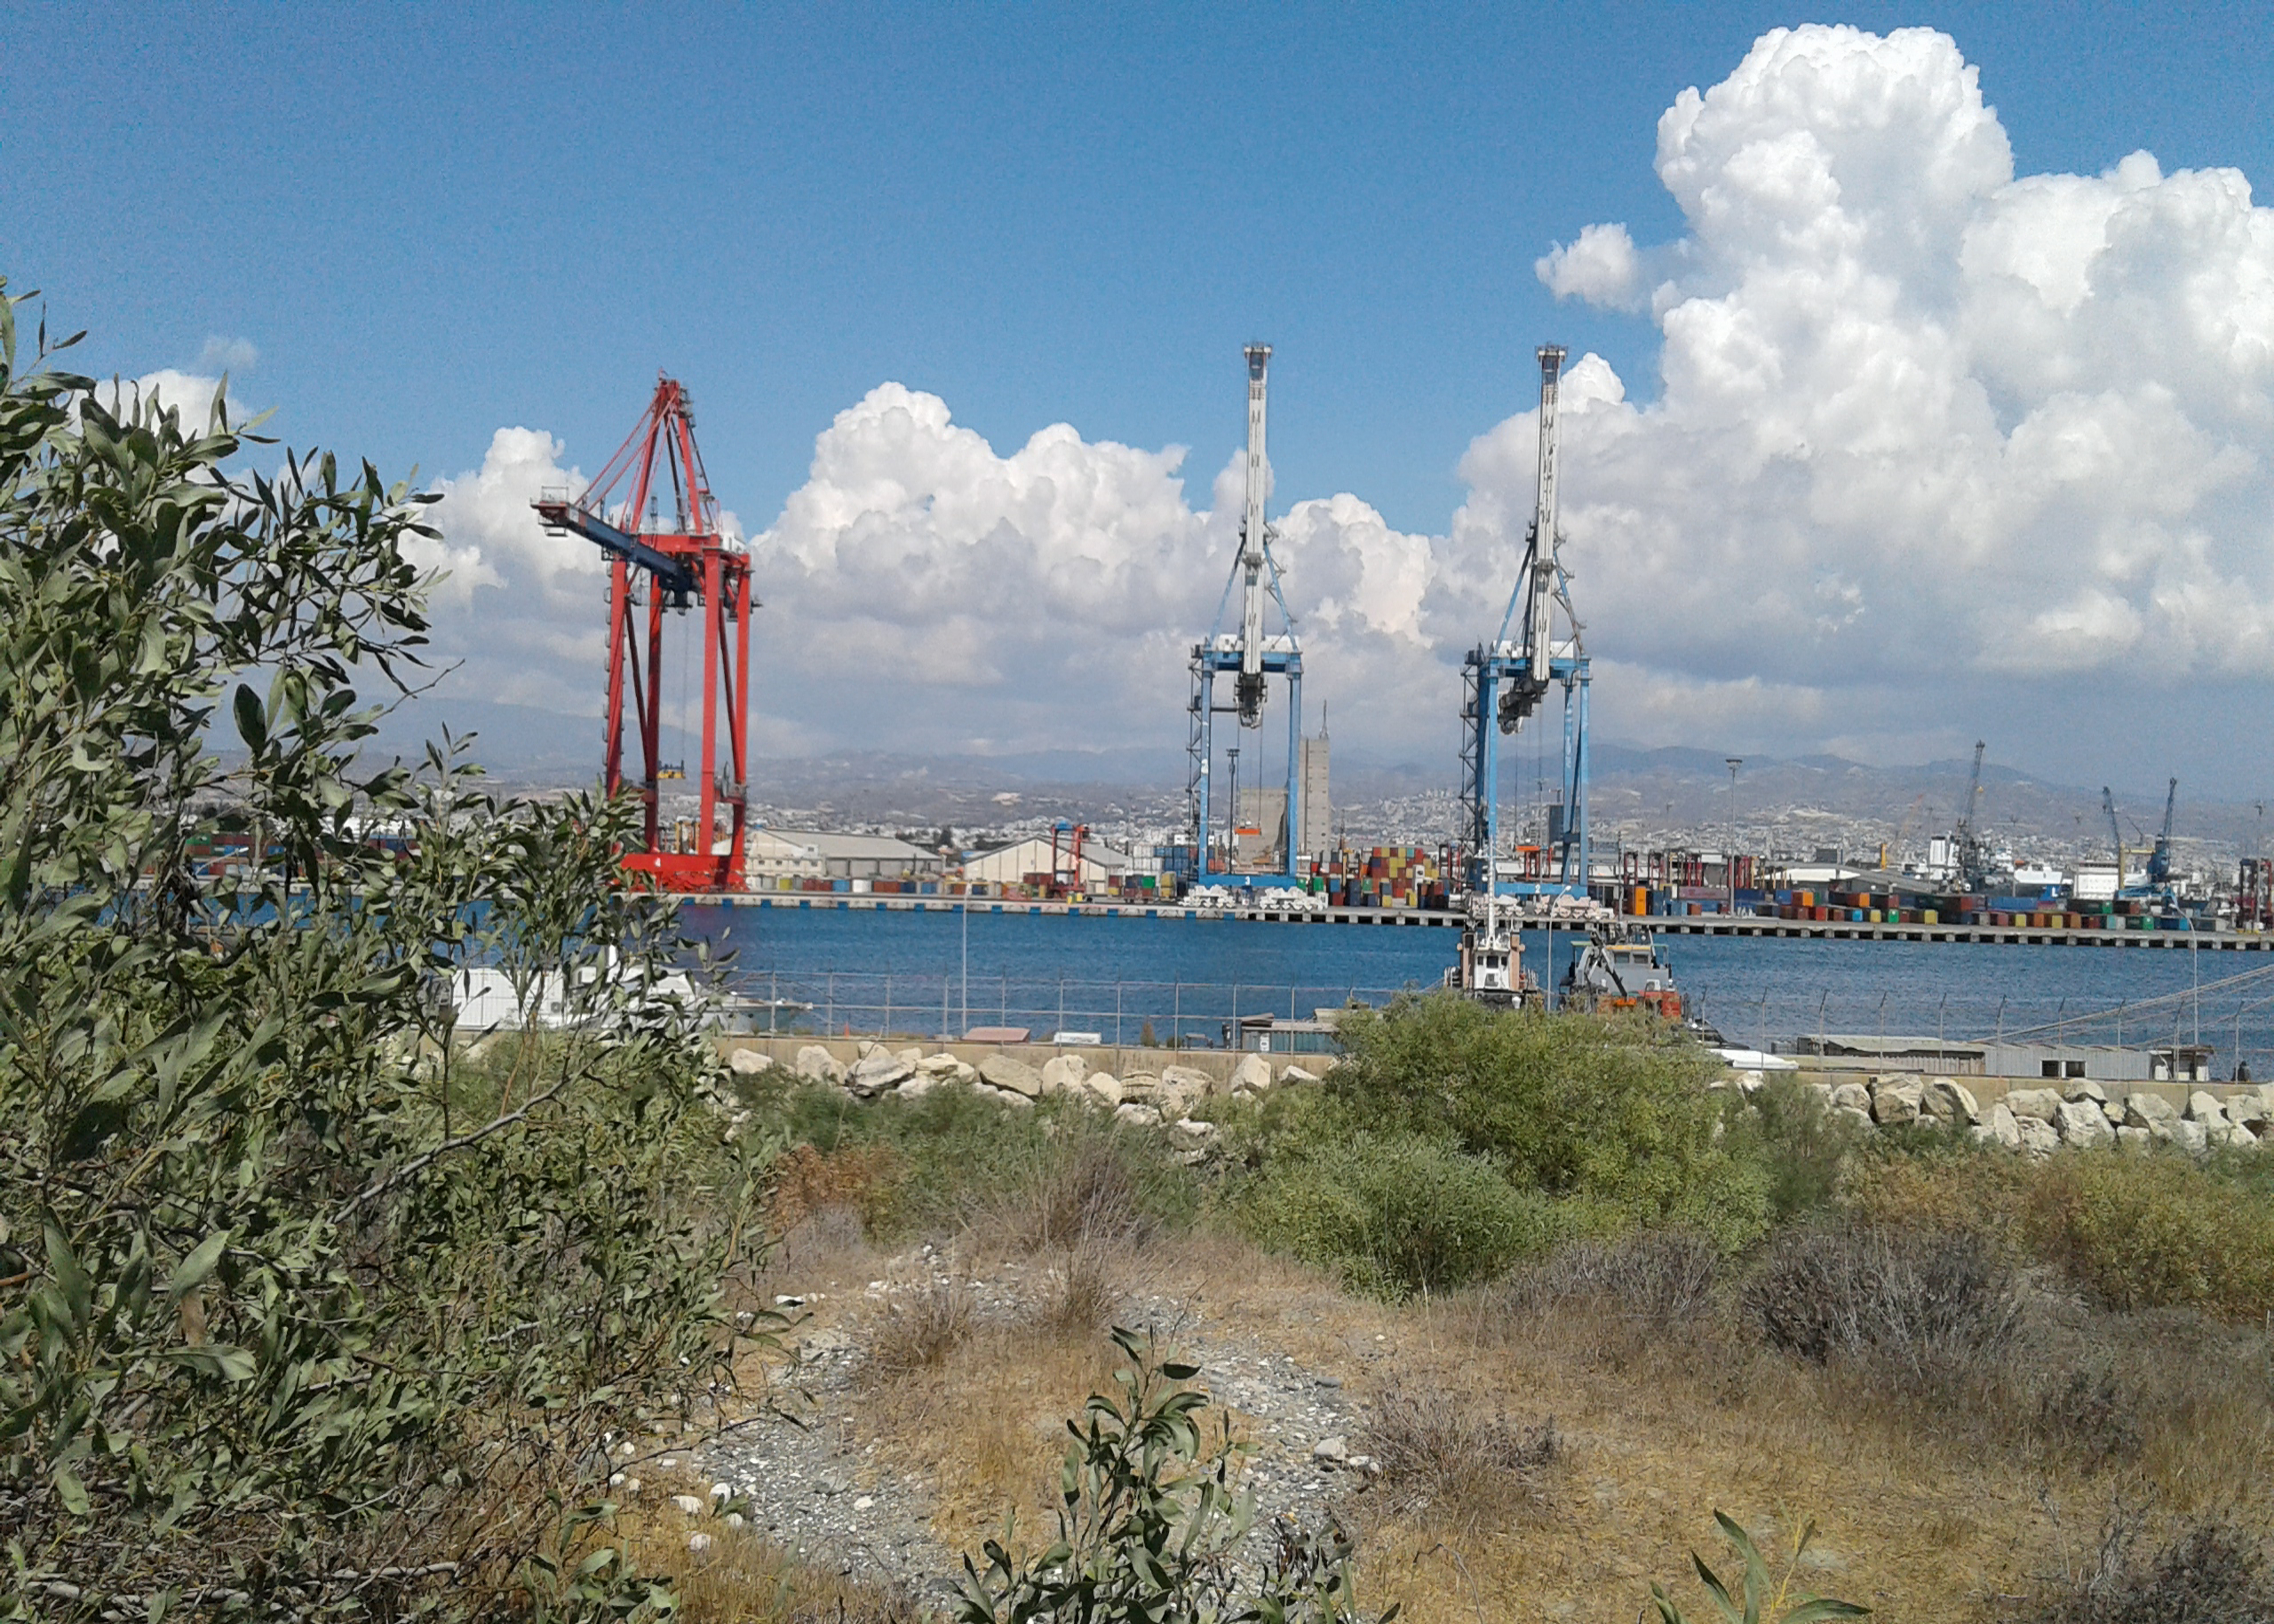
sky, clouds, blue, vessel, crane, boat, greenery, cloud, water, plant, electricity, overhead power line, lake, vehicle, transmission tower, power station, cumulus, gas, horizon, landscape, wind, city, public utility, pole, electrical supply, machine, watercraft, reservoir, tall ship, channel, tree, sound, coast, ship, industry, ocean, inlet, natural landscape, road, mast, sea, river, factory